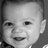
Emotion: happy